Question: Please indicate a possible affordance area of badminton_racket that can be used for holding
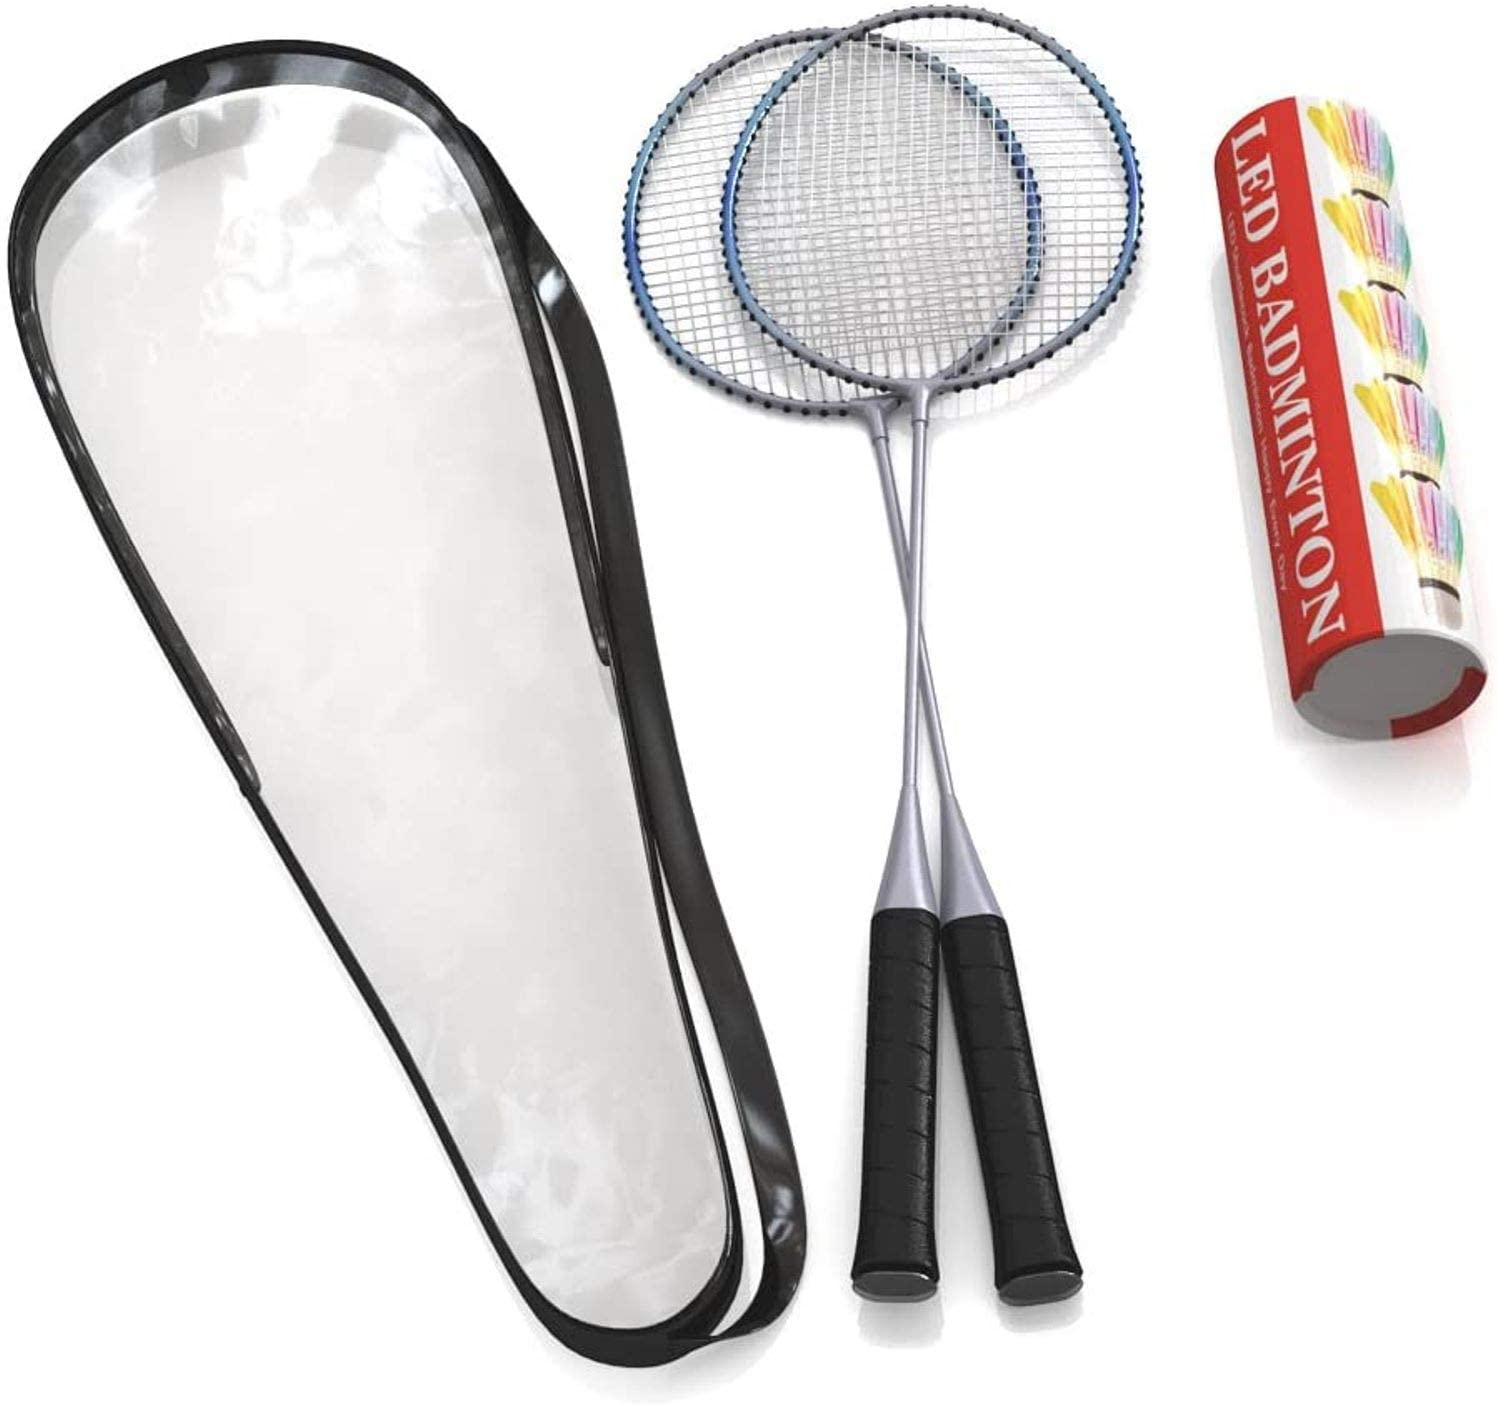
Answer: [945.179, 779.832, 1077.05, 1281.269]